Flag of Hezbollah

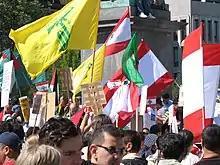
Hezbollah flags waving with Lebanese, Palestinian, and Amal Movement flags at a demonstration during the 2006 war, Stockholm, Sweden

Initially, Hezbollah operated under the flag of Iran as this was viewed by supporters as the flag of Islam, specifically of the Shia sect. The flag of Hezbollah first saw usage in the late 1980s and early 1990s, often being displayed alongside the Iranian flag.